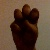
The image shows a hand gesture representing the letter 'E' in Indian Sign Language.